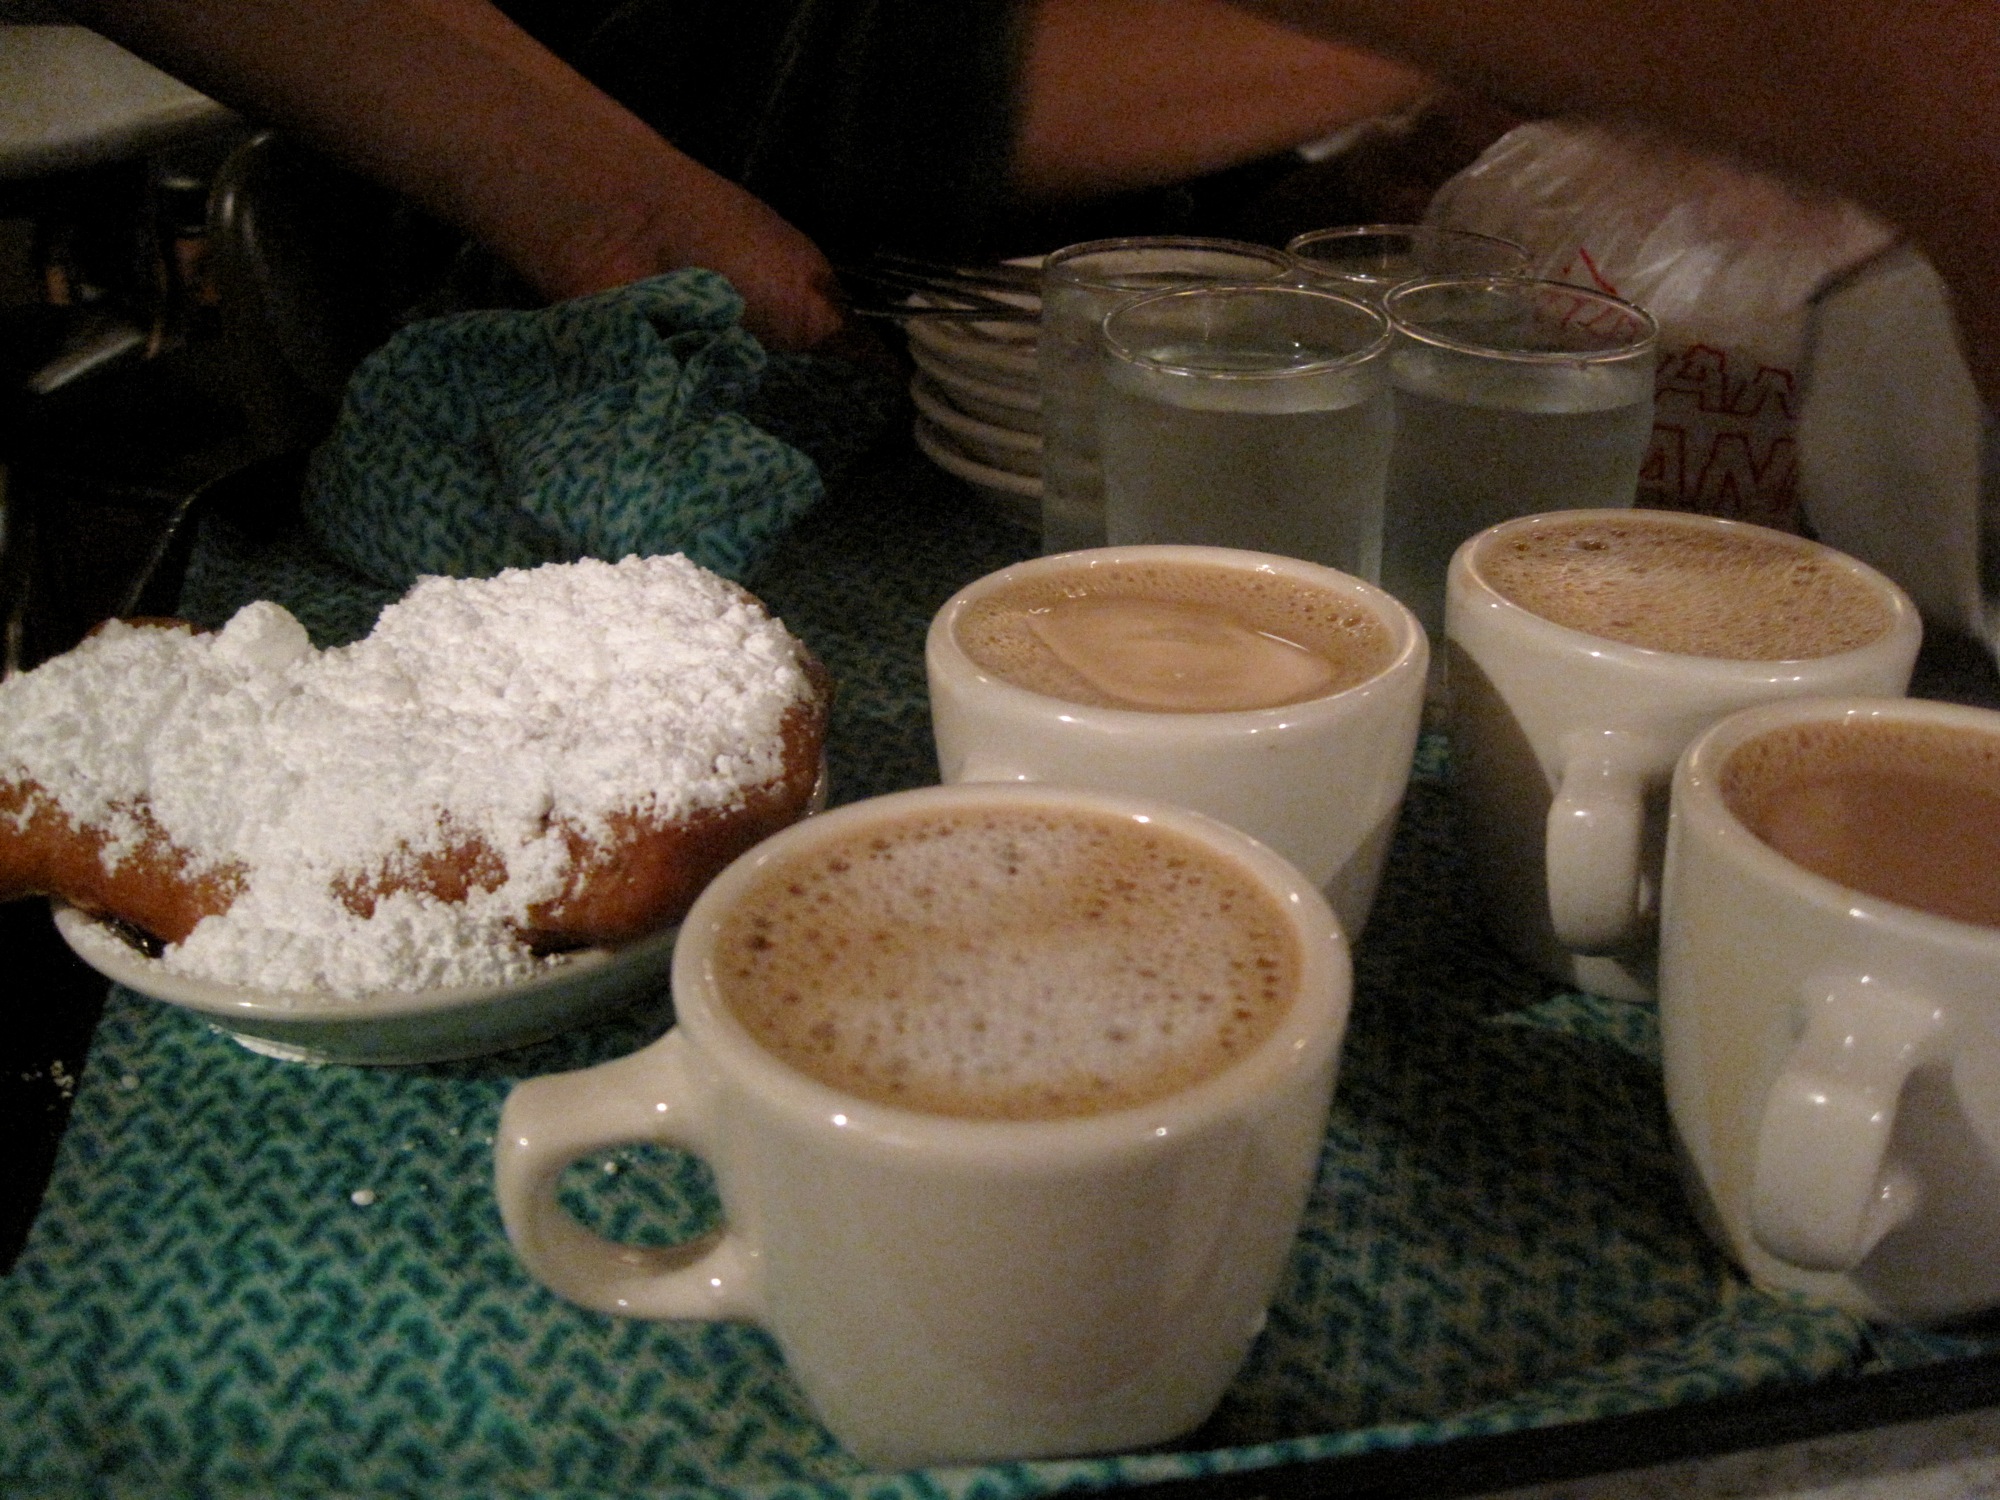
meal, food, drink, breakfast, baking, dessert, neworleans, flavor